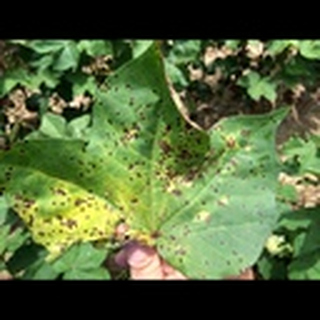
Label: cotton_target_spot